Guildhall Art Gallery

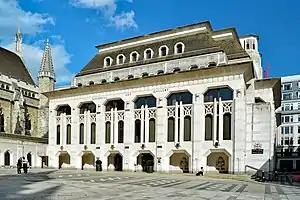

The Guildhall Art Gallery houses the art collection of the City of London, England. The museum is located in the Moorgate area of the City of London. It is a stone building in a semi-Gothic style intended to be sympathetic to the historic Guildhall, which is adjacent and to which it is connected internally.